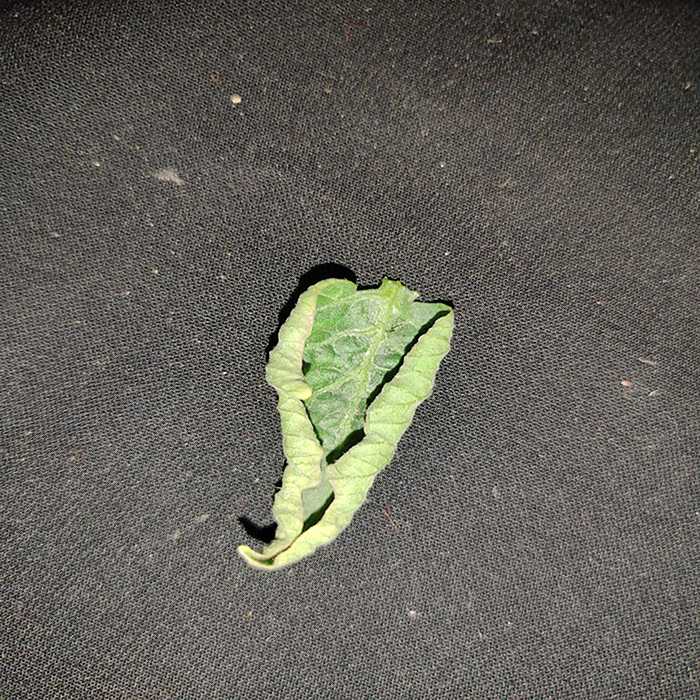
Plant: Tomato
Label: Tomato leaf curl virus